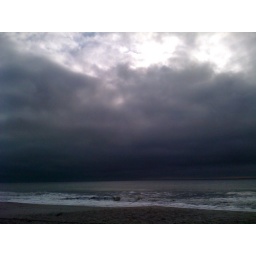
Pelicans flying over the water at Myrtle Beach